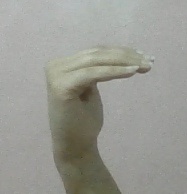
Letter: haa